Anglo-Saxon art

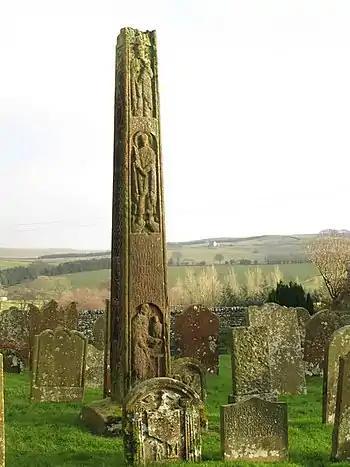
The Bewcastle Cross (alternative view) in Cumbria

Apart from Anglo-Saxon architecture, which survives entirely in churches, with only a handful of largely unaltered examples, monumental stone sculpture survives in large stone crosses, an equivalent to the high crosses of the Celtic areas of Britain. Most sculpture was probably once painted, clarifying the designs, which are mostly in relatively low relief and not finished with great precision, and now almost all badly worn and weathered. Dating is usually difficult.